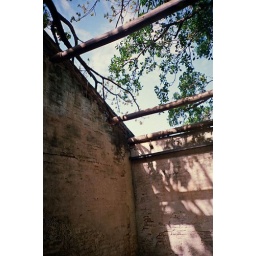
in the tree house 03